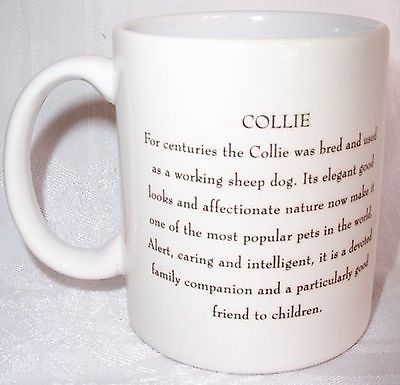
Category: mug